Microraptoria

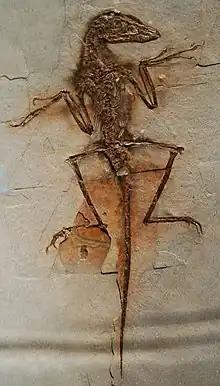

Microraptorians were a group of basal dromaeosaurids (popularly known as "raptors") with slender proportions and long limbs. All definitive members have been found in the Yixian and Jifuotang Formations of Liaoning County of China, so they're referred to as "Liaoning dromaeosaurids" by some researchers. These formations (collectively known as the Jehol Biota) have been dated to the early Cretaceous and at that time would have been part of a temperate wetland ecosystem threatened by frequent volcanic eruptions. Like other dromaeosaurids, microraptorians were carnivores with relatively large, serrated teeth and a hyperextendable second toe equipped with a curved claw. Some fragmentary paravian fossils from the Late Cretaceous (Campanian-Maastrichtian stages) of North America have been putatively suggested as microraptorians, though their taxonomic referral are considered controversial, namely "Hesperonychus" being recovered as an avialan in one phylogenetic analysis.